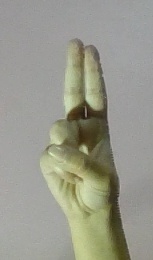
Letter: taa